Maritime Venice

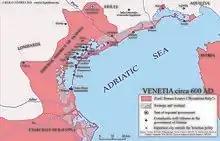
Byzantine Venetia and neighboring regions, around 600

Byzantine Venetia, also known as the Byzantine Maritime Venetia, or Maritime Venice, was a territory of the Byzantine Empire, within the Exarchate of Ravenna, that existed from the middle of the 6th century, up to the second half of the 7th century. Its territory was corresponding to the coastal belt of ancient Venetia and Istria, encompassing coastal regions of present-day Veneto, and Friuli-Venezia Giulia, including the Venetian Lagoon. Its territory did not include hinterland of the old Venetian province, which was conquered by the Lombards. Within Byzantine domains in Italy, Maritime Venetia had a peripheral position, characterized by a patchwork of settlements without major urban centers, besides Oderzo, the capital city of the province.